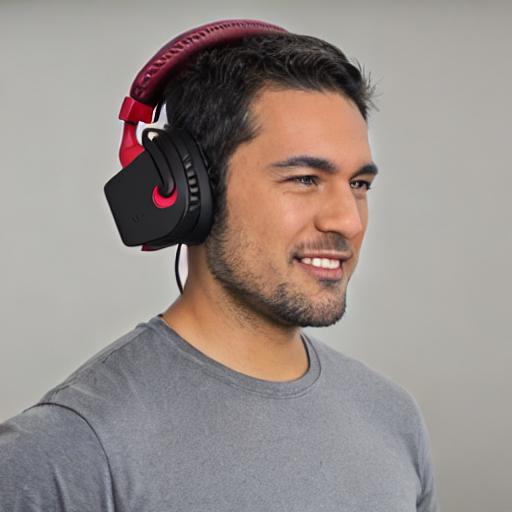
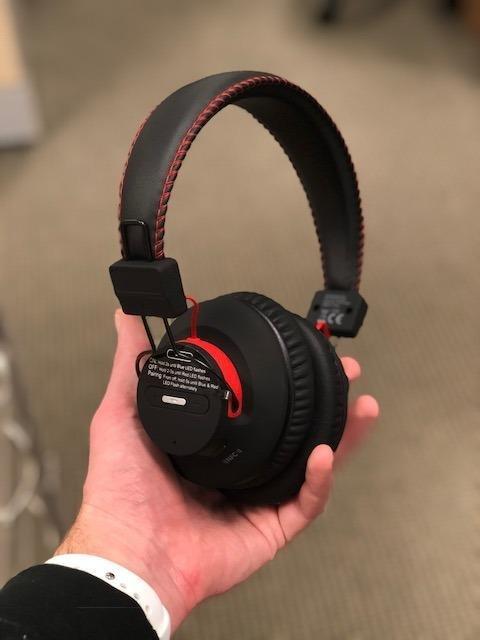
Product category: headphones
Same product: no